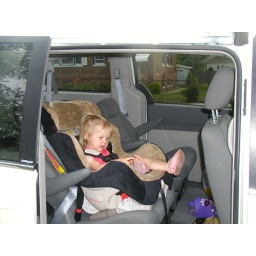
Josie in car seat